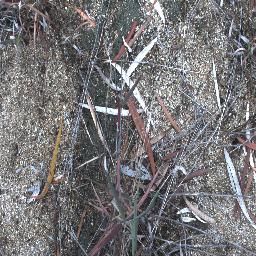
Label: negative